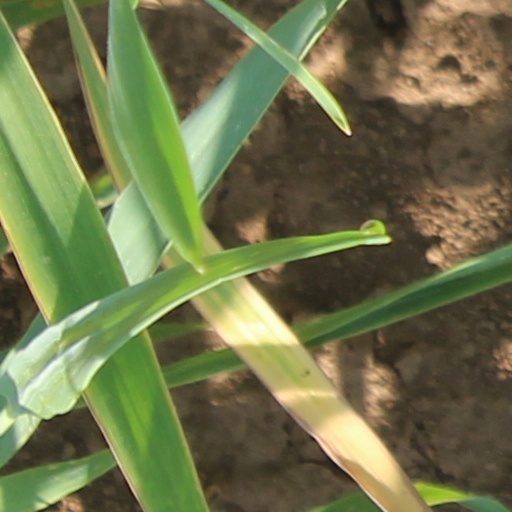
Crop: wheat